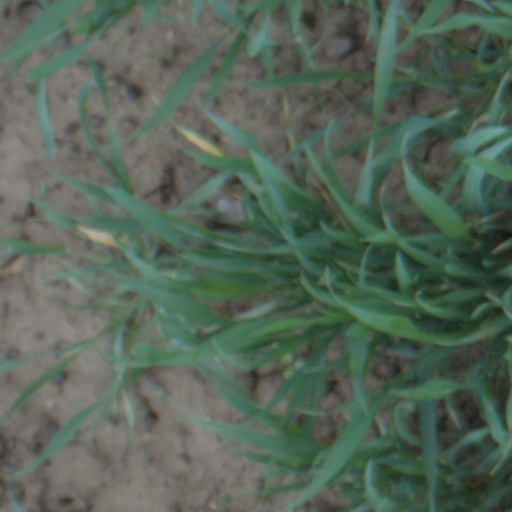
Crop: wheat